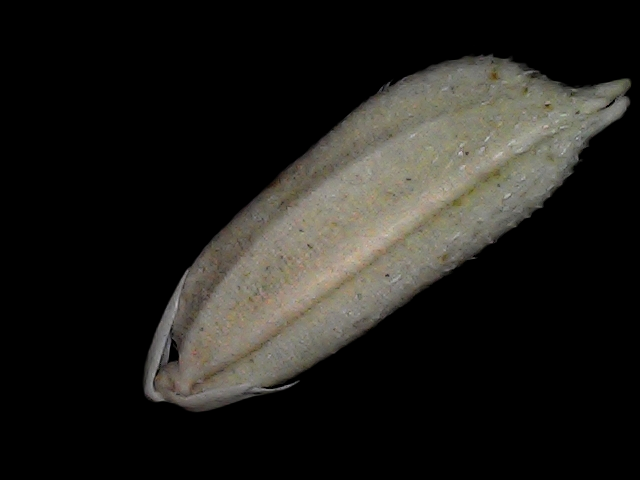
Rice variety: Bd79